Jerome Kern

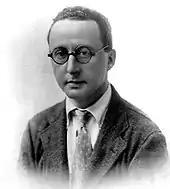
Jerome Kern in 1918

Kern composed 16 Broadway scores between 1915 and 1920 and also contributed songs to the London hit "Theodore & Co" (1916; most of the songs are by the young Ivor Novello) and to revues like the Ziegfeld Follies. The most notable of his scores were those for a series of shows written for the Princess Theatre, a small (299-seat) house built by Ray Comstock. Theatrical agent Elisabeth Marbury asked Kern and librettist Guy Bolton to create a series of intimate and low-budget, yet smart, musicals.